Emaischen

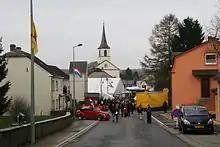

The Emaischen festival is celebrated every Easter Monday in the village of Nospelt in the south of Luxembourg as well as in the Fish Market in the City of Luxembourg. Little earthenware whistles shaped like birds and known as "peckvillercher" are a special feature of the event, as they are made locally and only sold on that day. Some have said that traditionally the whistles were exchanged between lovers but today they are popular with all those taking part in the celebrations. Nospelt used to be a village of potters who would make the little birds from the small amounts of clay left over at the end of the day. Today's Nospelt festival only goes back to 1957 when the potters once again began making the whistles, with a new design each year. The celebrations in Luxembourg's old town were revived in 1937 by Jean Peters, a ceramic artist from Reckental, who started making whistles from the red clay of Nospelt.